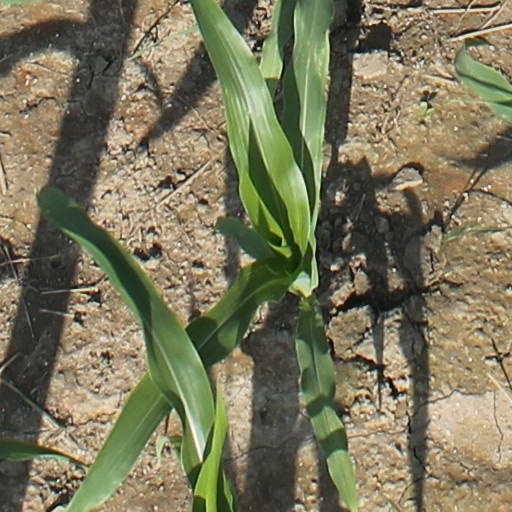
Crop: maize; corn